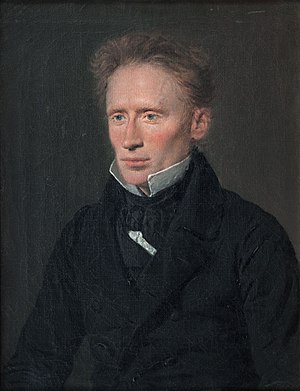
Johannes Hage (journalist)
Johannes Dam Hage (C.A. Jensen 1837)
Johannes Dam Hage var en dansk overlærer og redaktør.